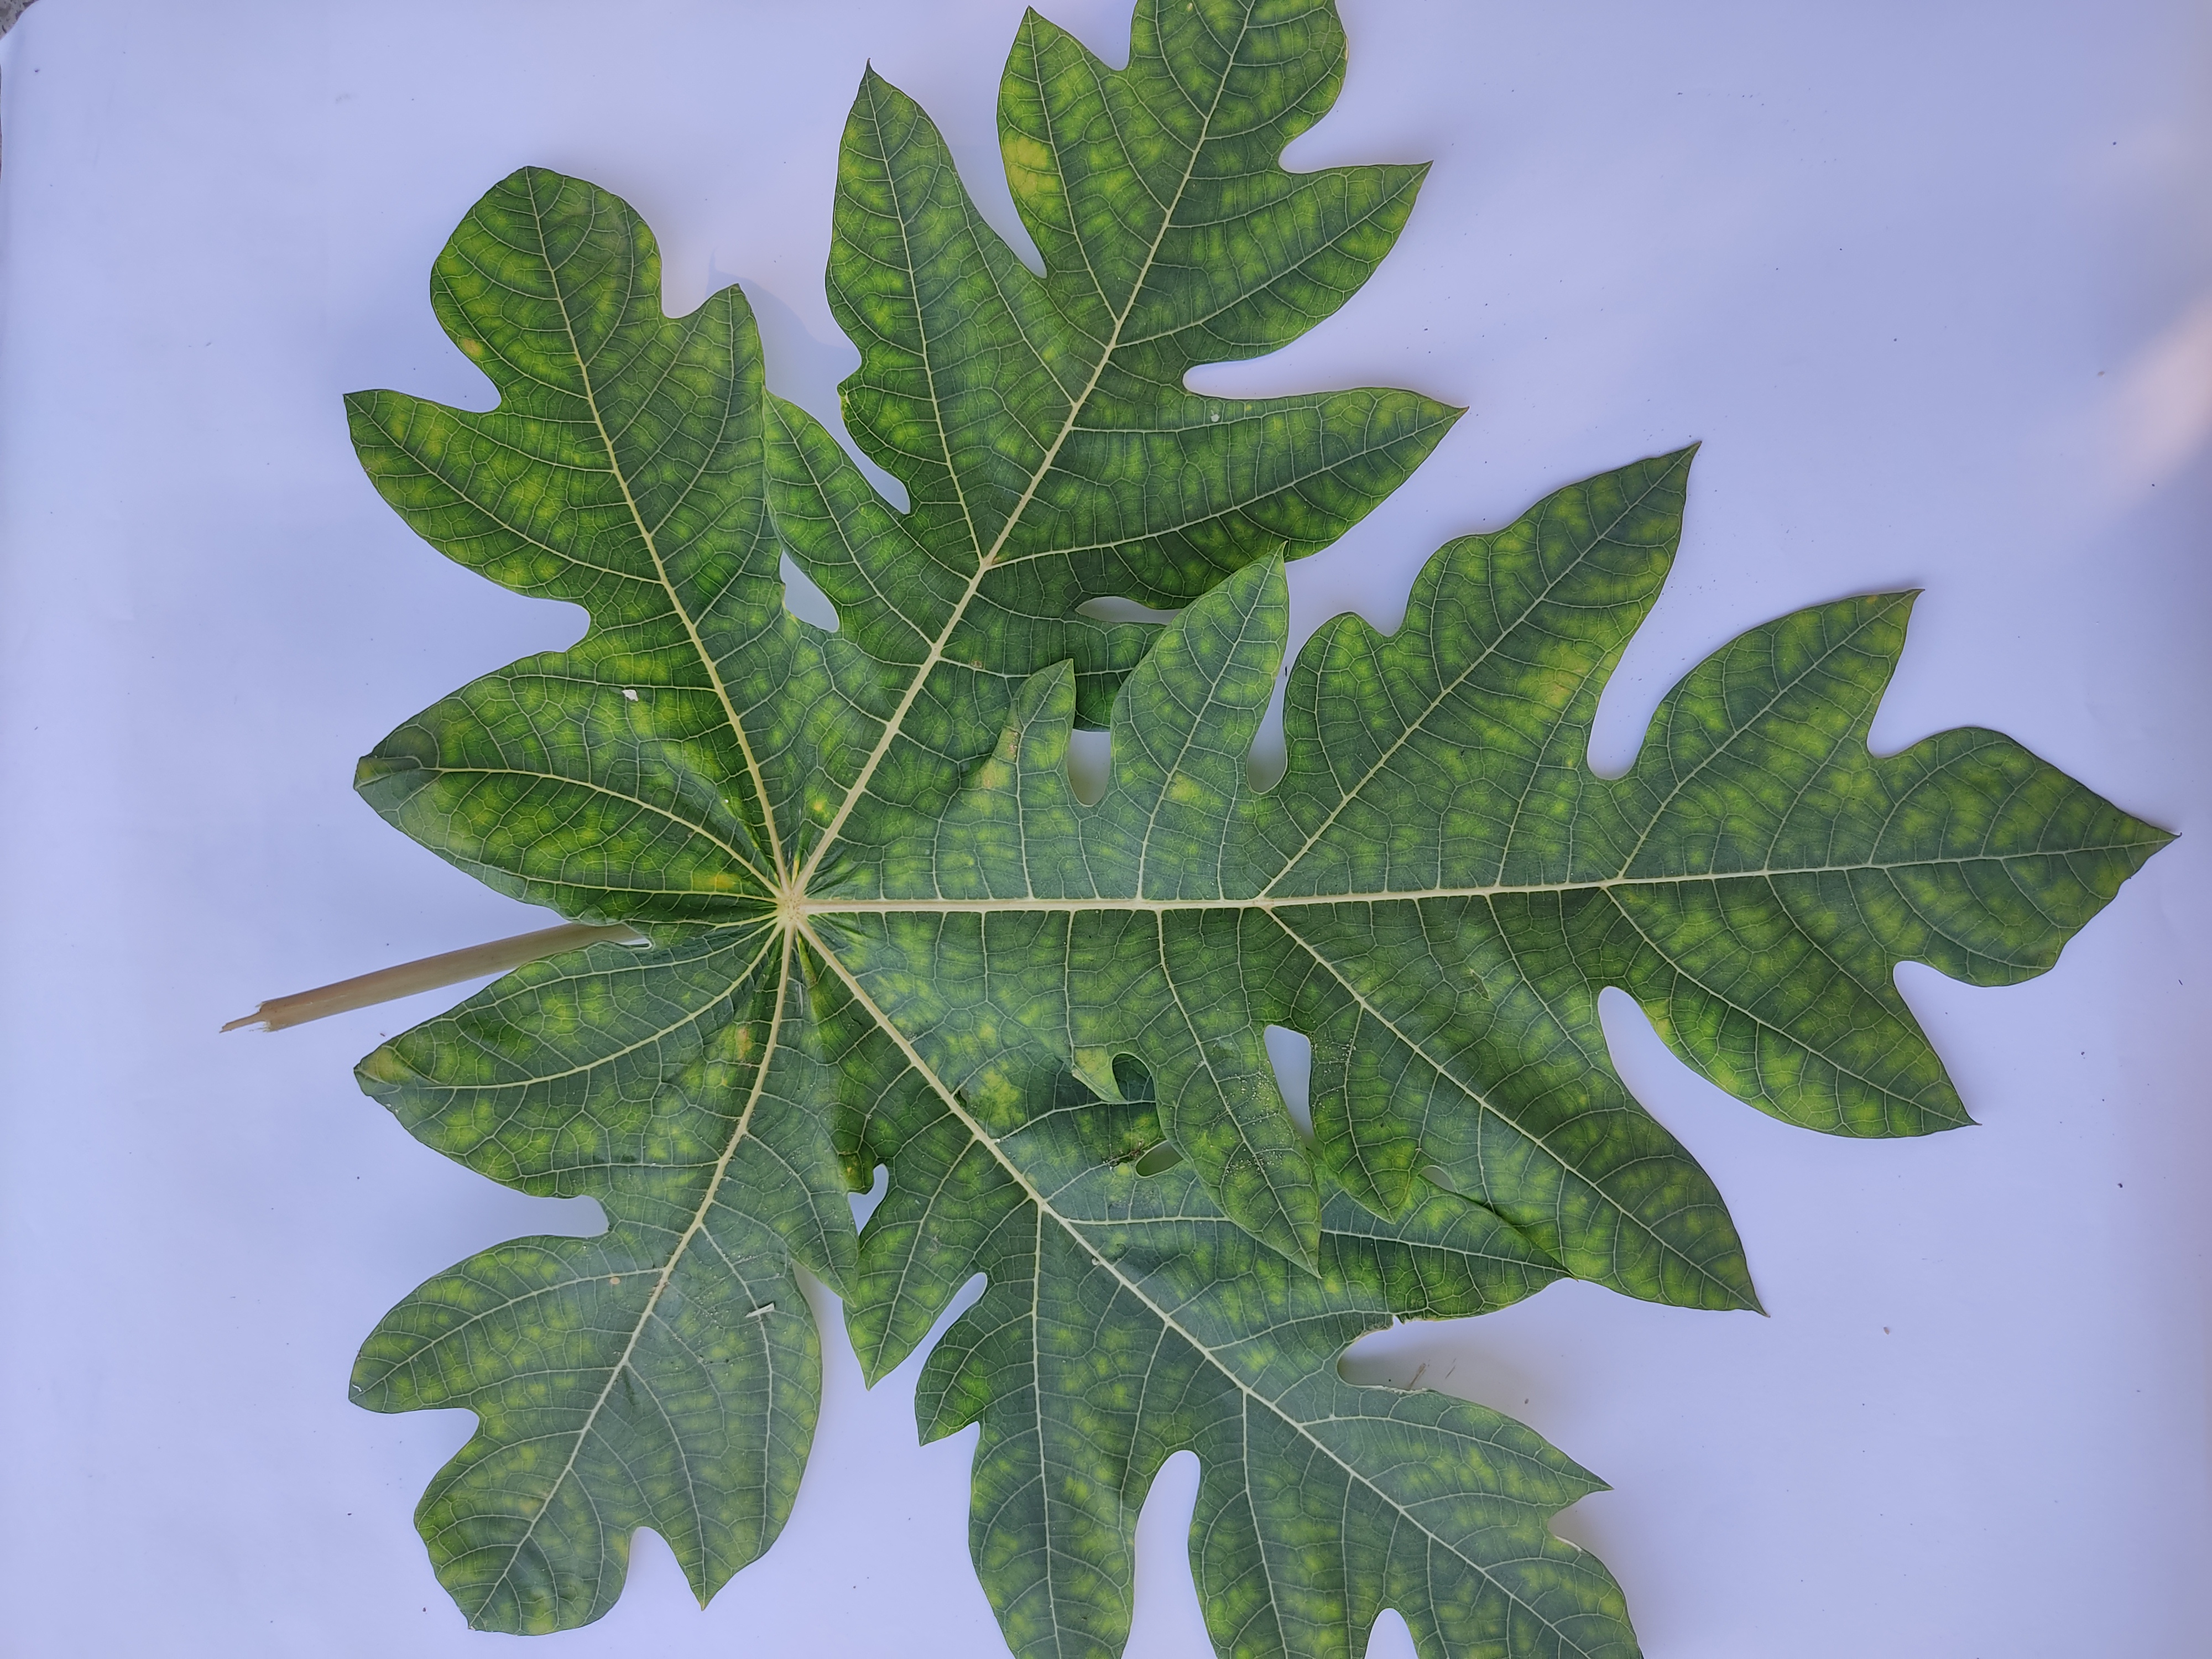
Label: Ring Spot